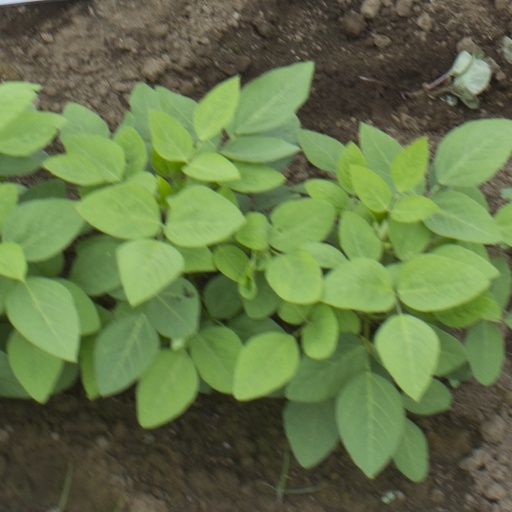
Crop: soybean